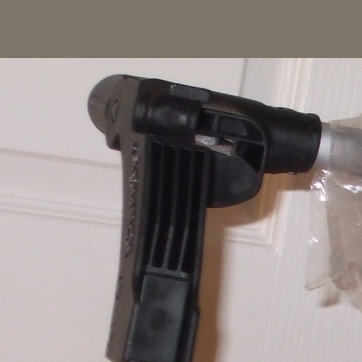
Material: plastic